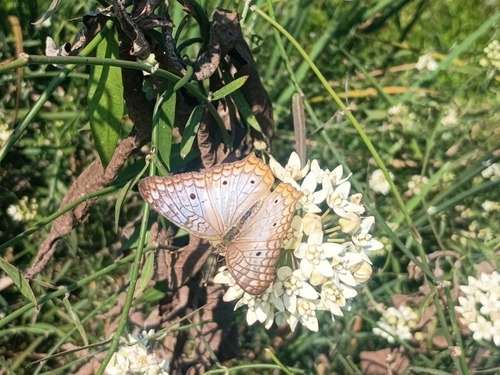
Scientific name: Anartia jatrophae
Common name: White peacock
Family: Nymphalidae
Order: Lepidoptera
Pollinator type: Primary pollinator
Habitat: Gardens, parks, and open areas
Geographic range: Southern United States to Argentina
Conservation status: Least Concern